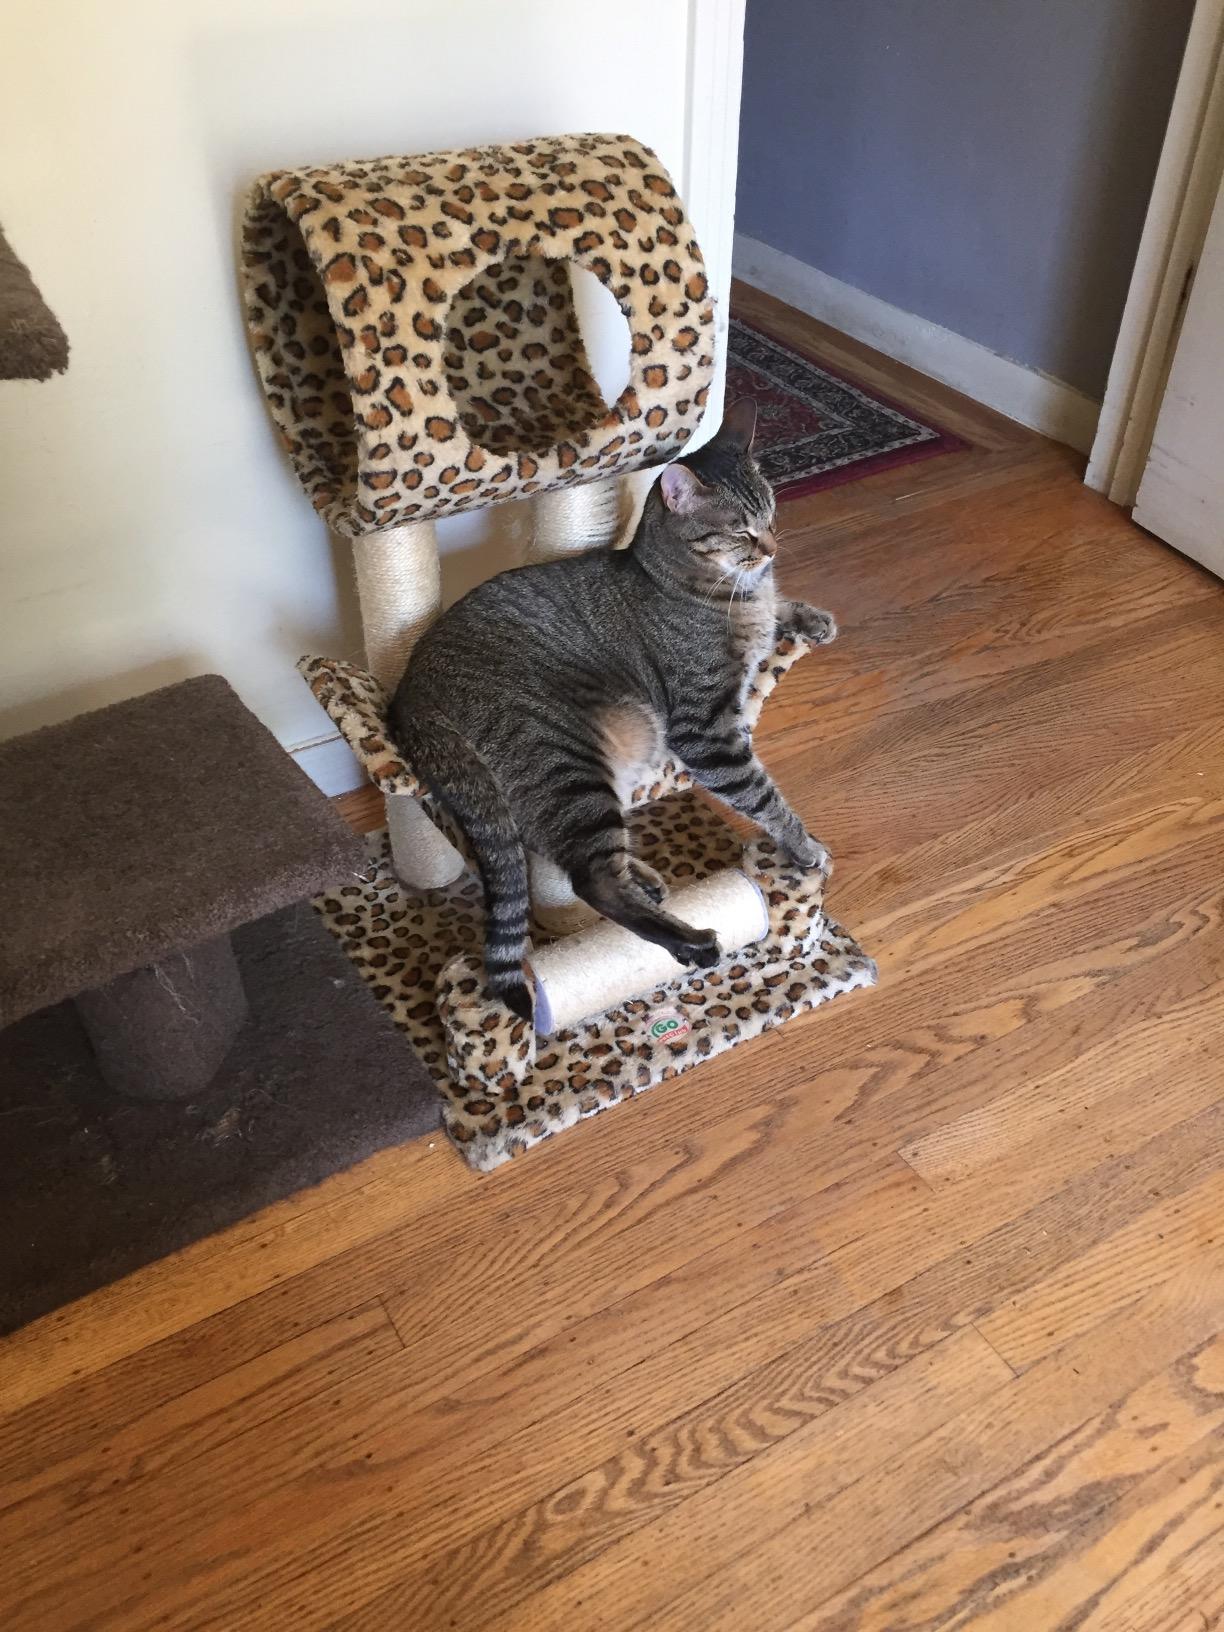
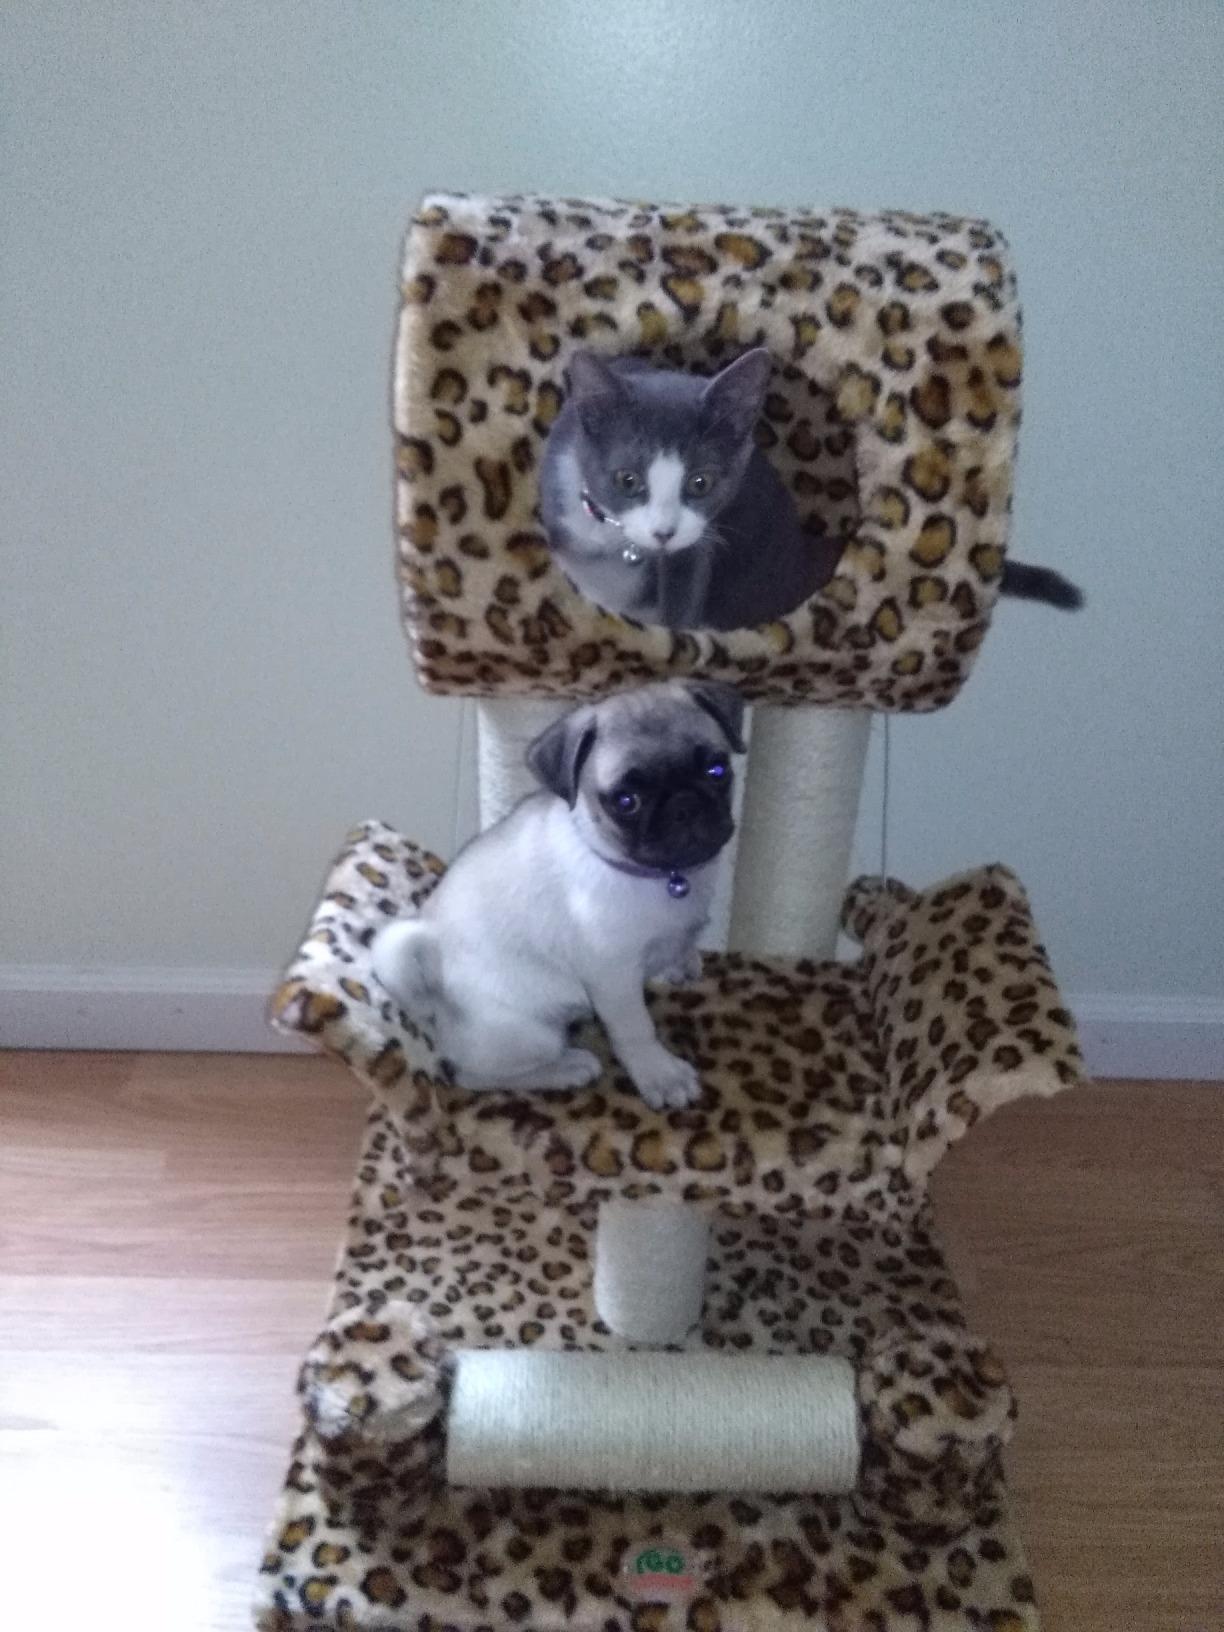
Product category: items_cat tree
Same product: yes